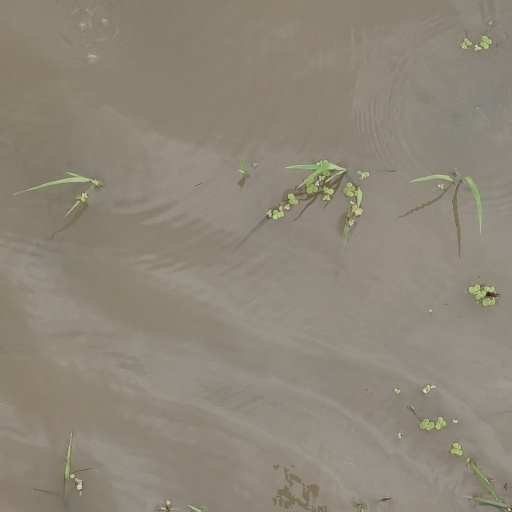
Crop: rice